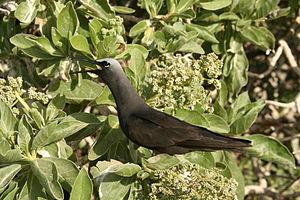
Le Noddi noir, dit aussi Noddi à cape blanche, est une espèce d'oiseaux marins de la famille des laridés.